Of Horses and Men

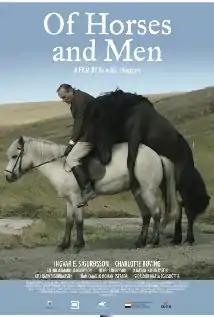
Film poster

Of Horses and Men is a 2013 Icelandic drama film written and directed by Benedikt Erlingsson and produced by fellow director Friðrik Þór Friðriksson.